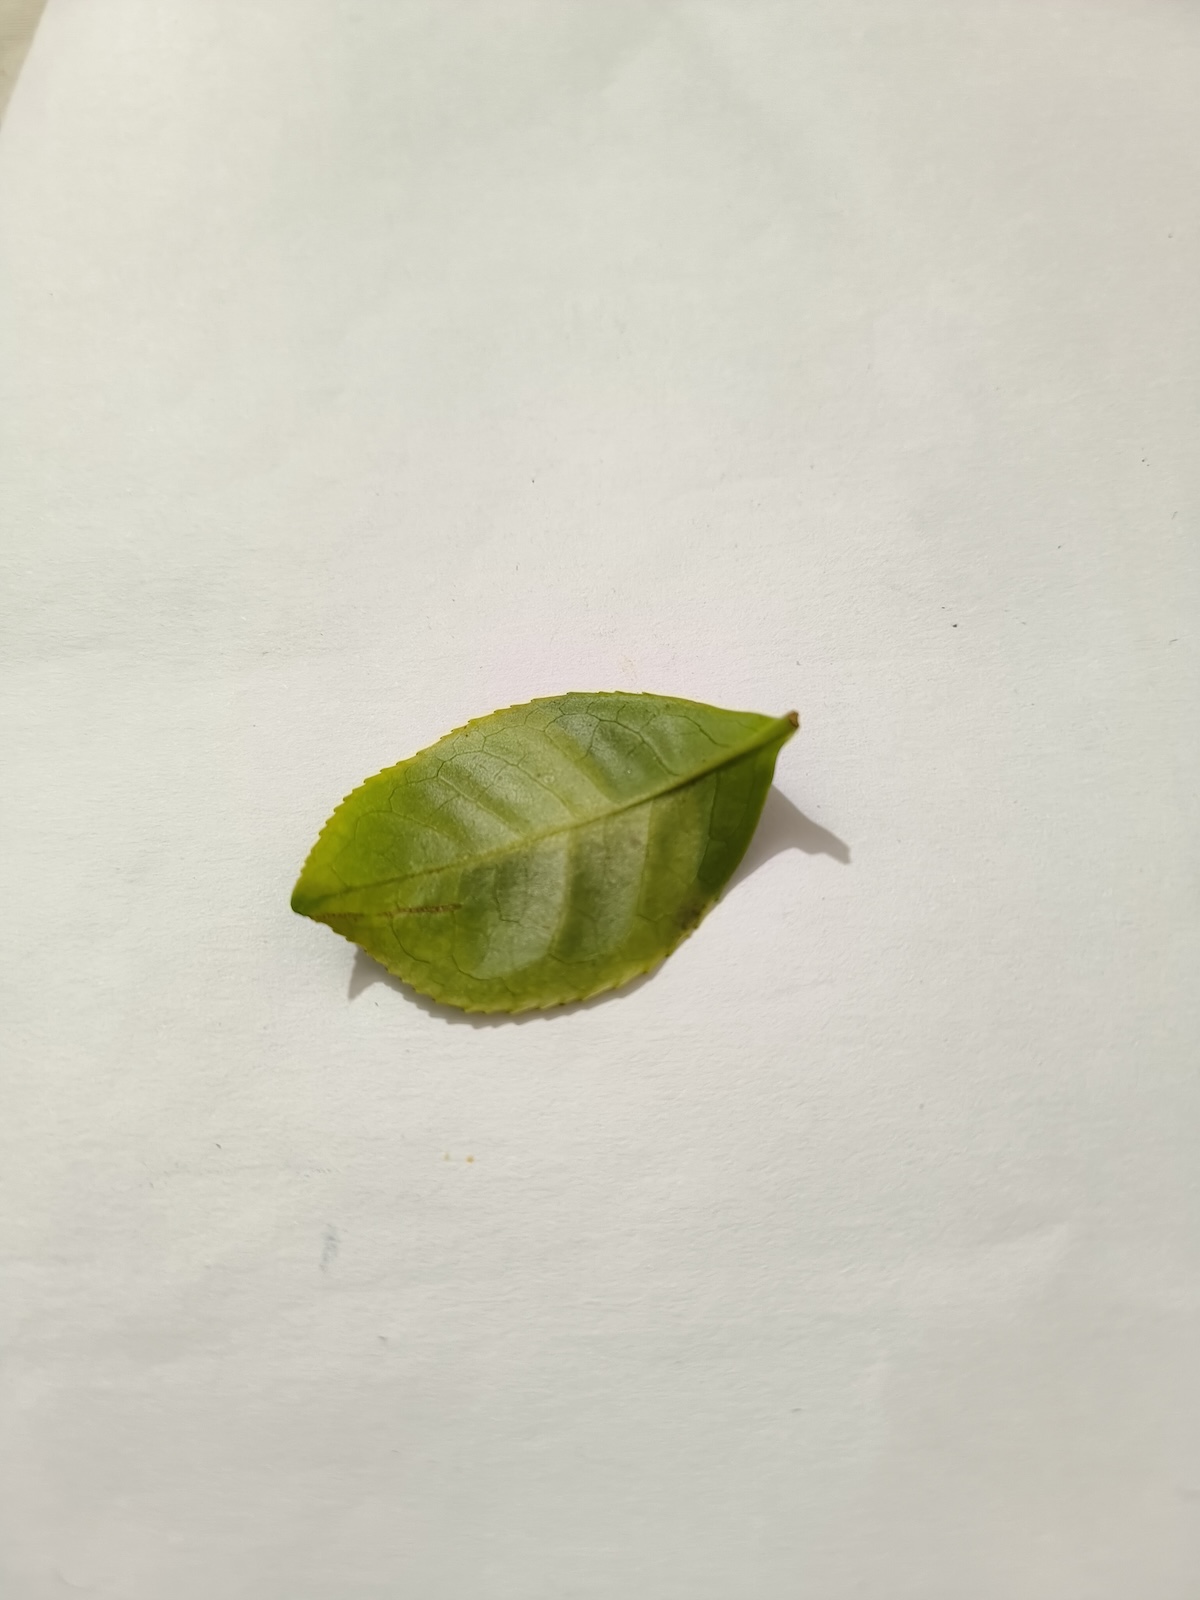
Label: Healthy leaf